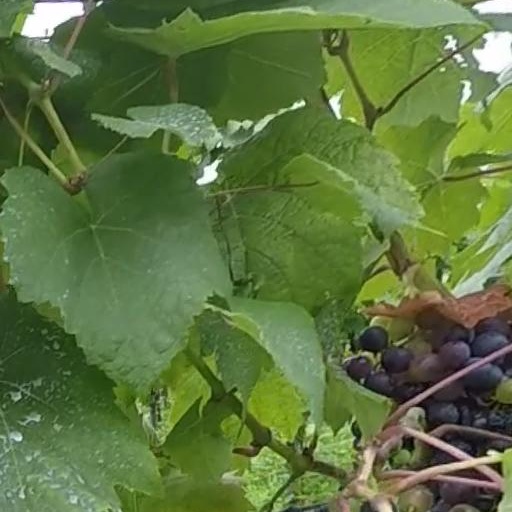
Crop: grape